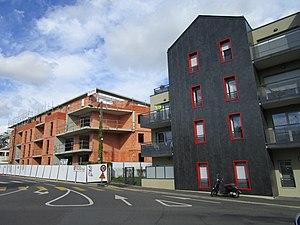
Immeubles rue de l'Anguille, dans le quartier Sainte-Radegonde de Tours.
Sainte-Radegonde-en-Touraine puis Sainte-Radegonde est une ancienne commune d'Indre-et-Loire devenue un quartier de la ville de Tours en 1964. Située dans la partie Nord de la ville, le quartier compte environ 7 100 habitants en 2012, ayant connu une forte croissance depuis la fin du XIXᵉ siècle. Il est entouré par les quartiers tourangeaux de Paul-Bert et Saint-Symphorien à l'ouest, et les communes de Parçay-Meslay et Rochecorbon à l'est.